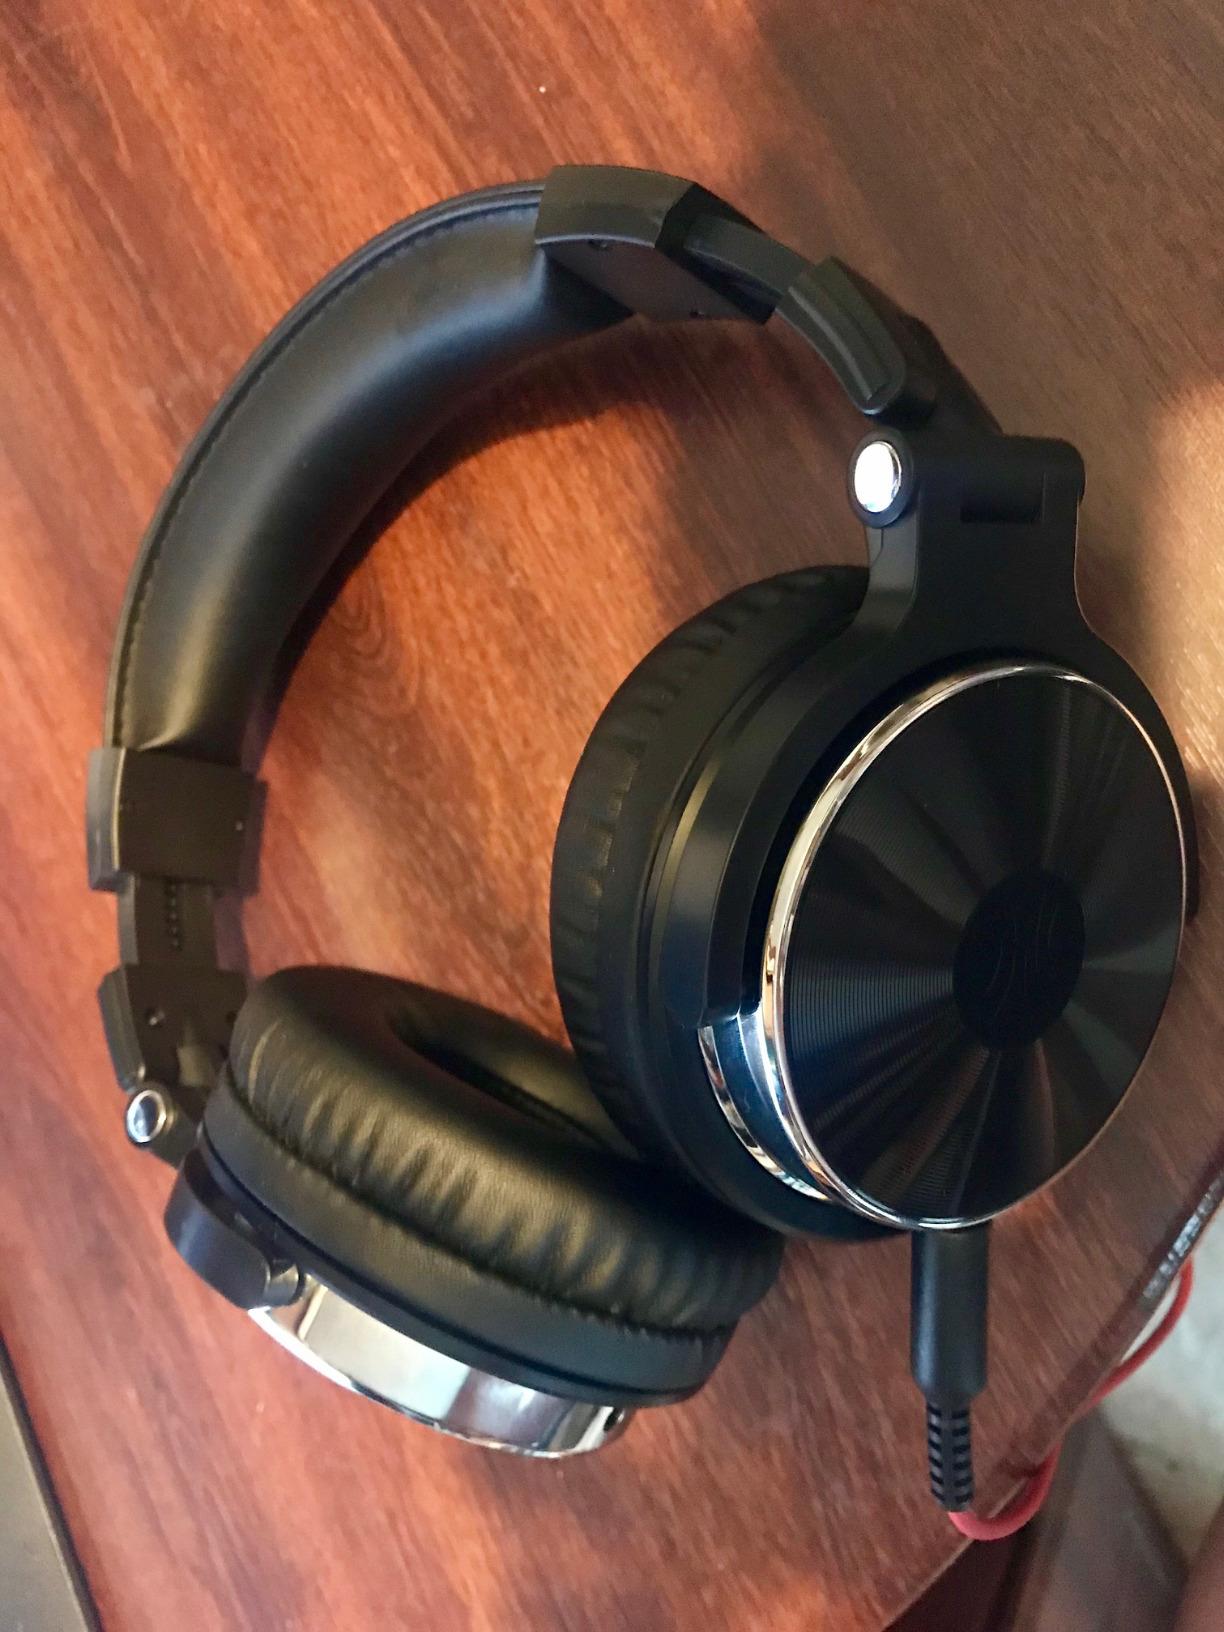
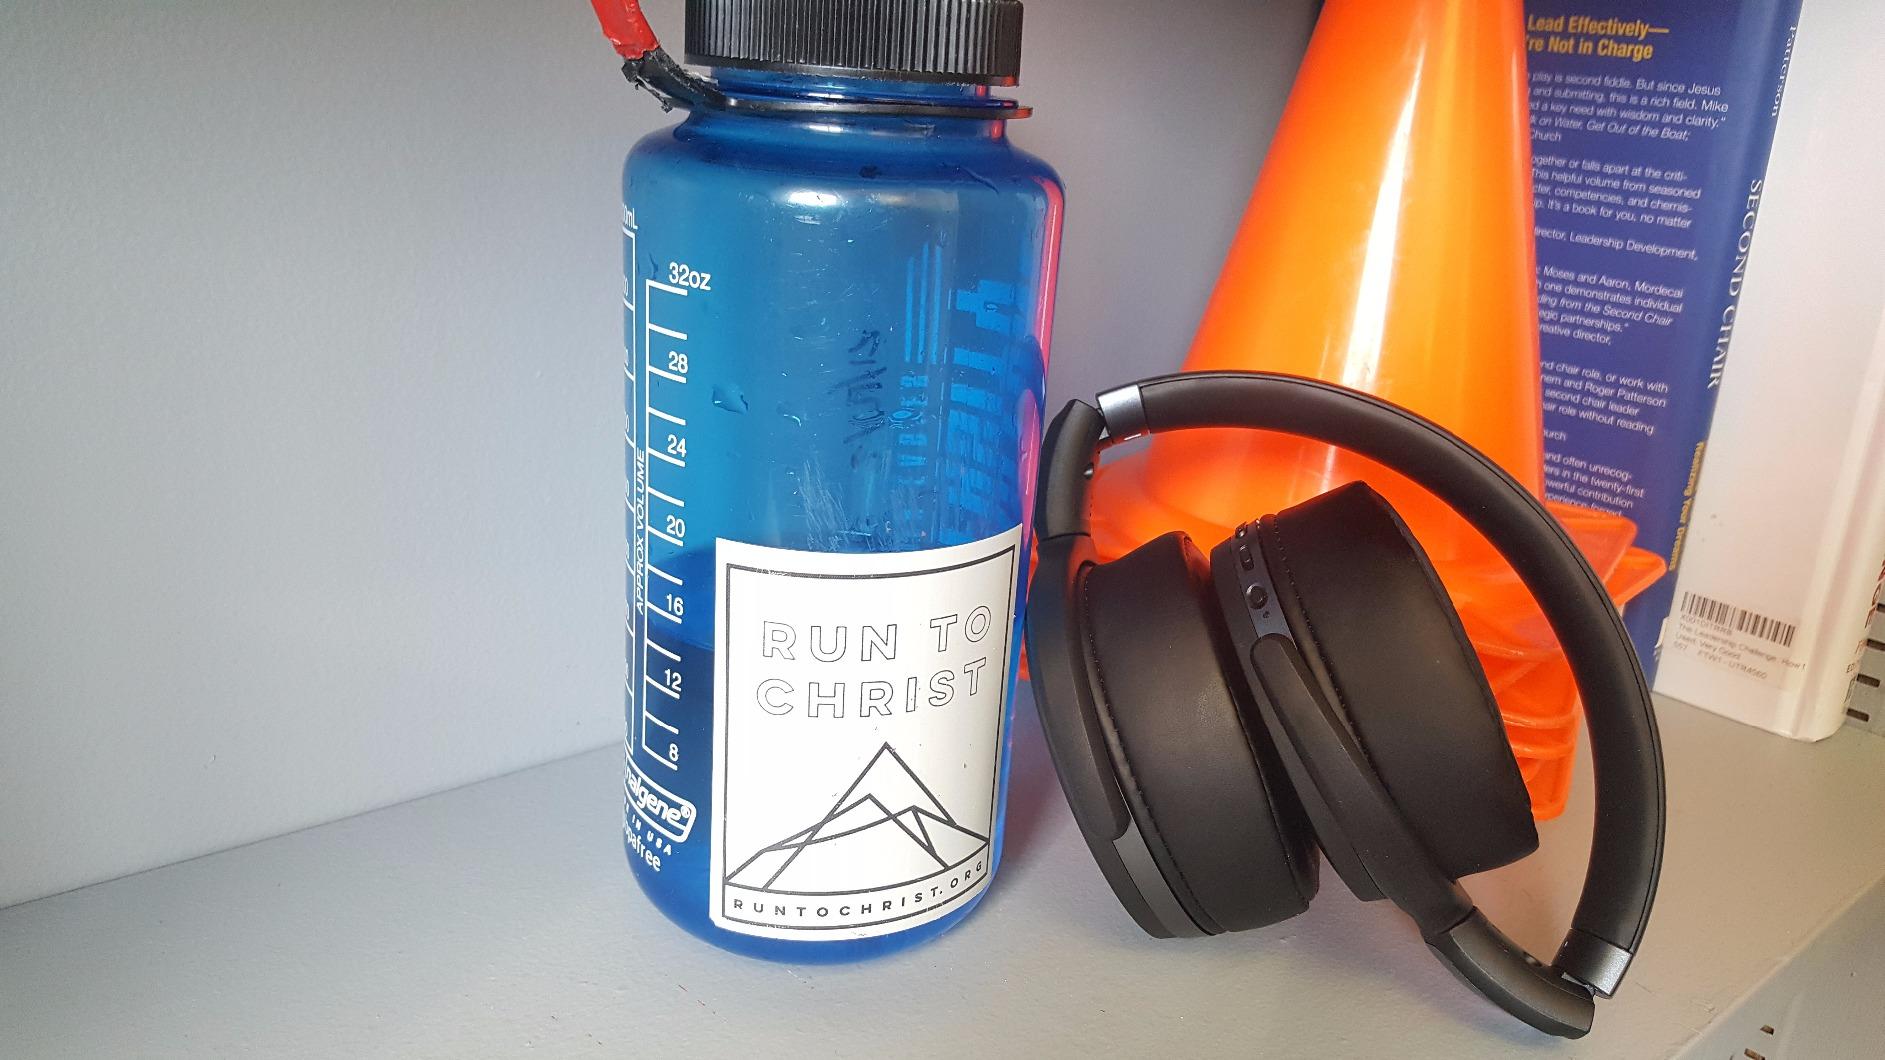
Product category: headphones
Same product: no